Abby Kelley Foster

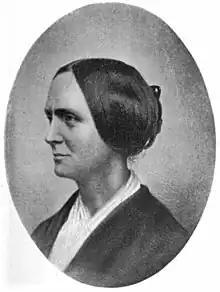

Abby Kelley Foster (January 15, 1811 – January 14, 1887) was an American abolitionist and radical social reformer active from the 1830s to 1870s. She became a fundraiser, lecturer and committee organizer for the influential American Anti-Slavery Society, where she worked closely with William Lloyd Garrison and other radicals. She married fellow abolitionist and lecturer Stephen Symonds Foster in 1845, and they both worked for equal rights for women and for Africans enslaved in the Americas.